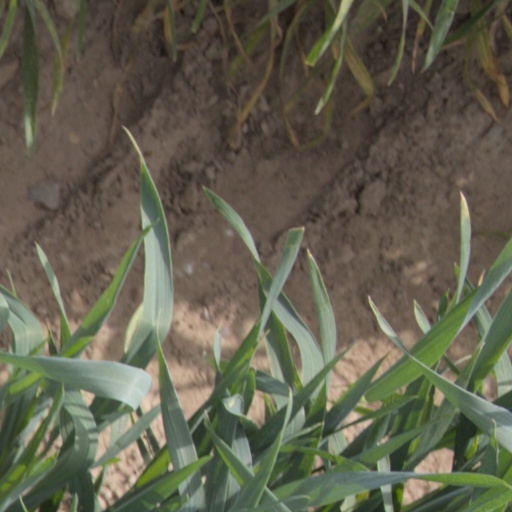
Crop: wheat